Battle of Le Transloy

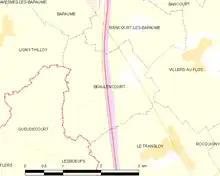

In the 71st Brigade area to the left, the 9th Suffolk in a salient formed by Misty and the east end of Cloudy Trench were not to advance and in the 18th Brigade on the left of the division, the 1st West Yorks attacked Mild Trench and the rest of Cloudy Trench by a frontal attack and a flank attack by bombers, which was repulsed. The 14th DLI on the left flank got into Rainbow Trench and bombed dugouts along the sunken Beaulencourt road, to link with the 1st West Yorks. On the left of the road the 14th DLI gained touch with the 88th Brigade detached from the 29th Division to the 12th (Eastern) Division on the right of XV Corps. The Royal Newfoundland Regiment on the right and the 1st Essex on the left, captured part of Hilt Trench and the extension of Rainbow Trench and then part of the 1st Essex pressed on to Grease Trench but were ordered back to the start line at because the 35th Brigade on the left had not managed to get forward. The Newfoundlanders held on at Hilt Trench, bombed further up and took part of the 1st Essex objective. In the 35th Brigade attack, the 7th Suffolk and the 7th Norfolk tried to cut through barbed wire by hand opposite Bayonet Trench against massed small-arms fire, after which the survivors were pinned down until dark and then retreated.